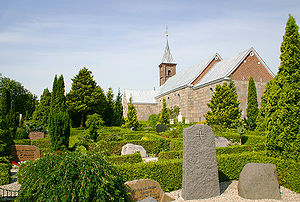
Haslund Kirke
Haslund kirke
Haslund Kirke er en kirke i Haslund Sogn i Randers Kommune.